Legal assessments of the Gaza flotilla raid

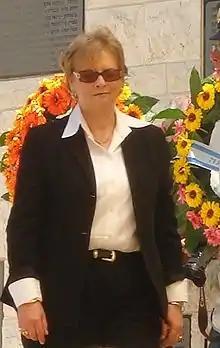
Israel Supreme Court President Dorit Beinisch

The Israeli Supreme Court rejected six petitions, from both leftist groups and rightist groups, against the IDF and Israel in regard to the raid "in the absence of just cause to intervene in the decision of the attorney general." Supreme Court President Dorit Beinish wrote in the Court's decision that: